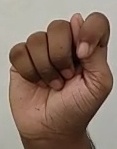
ASL sign: T